Sannyasa

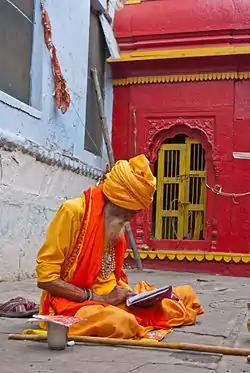
A Hindu Sannyasi. In ancient and medieval literature, they are usually associated with forests and remote hermitages in their spiritual, literary and philosophical pursuits.

Sannyasa, sometimes spelled sanyasa, is the fourth stage within the Hindu system of four life stages known as "ashramas", the first three being "brahmacharya" (celibate student), "grihastha" (householder) and "vanaprastha" (forest dweller, retired). "Sannyasa" is traditionally conceptualized for men or women in the last years of their life, but young "brahmachari"s have the choice to skip the householder and retirement stages, renounce worldly and materialistic pursuits and dedicate their lives to spiritual pursuits.